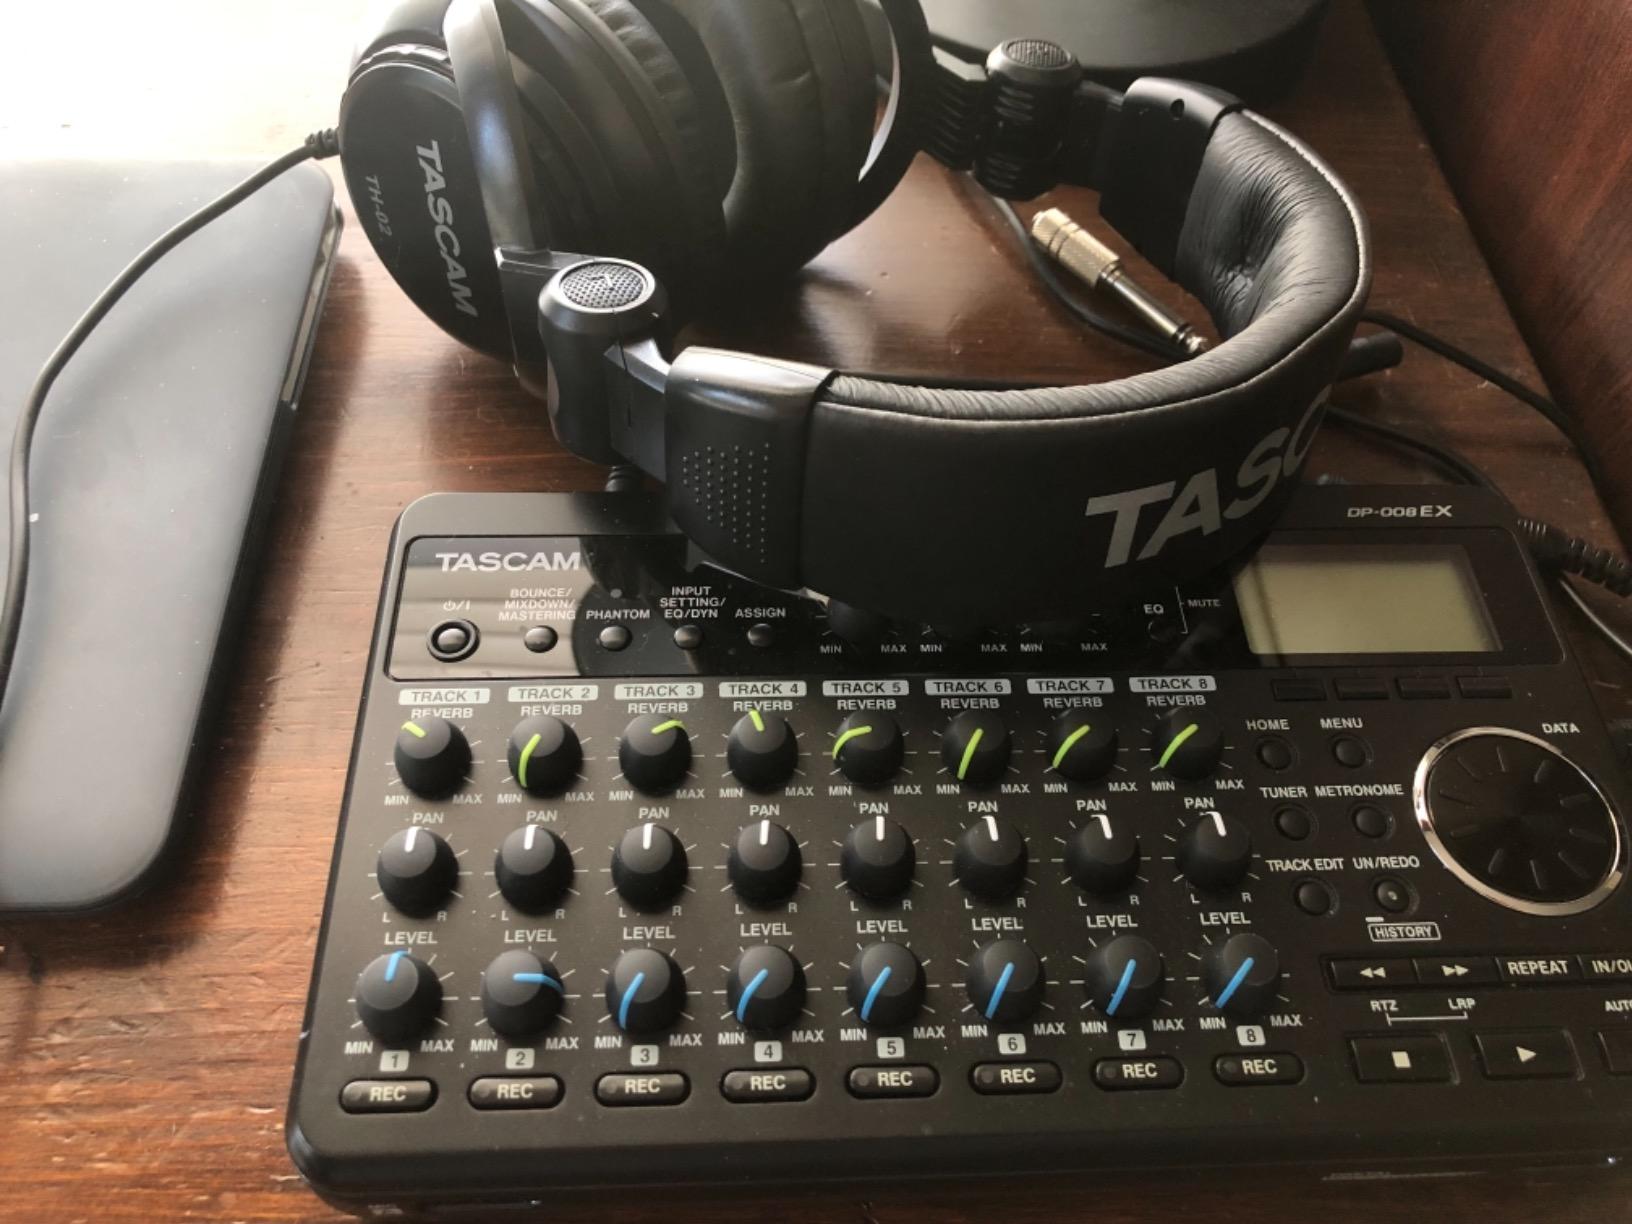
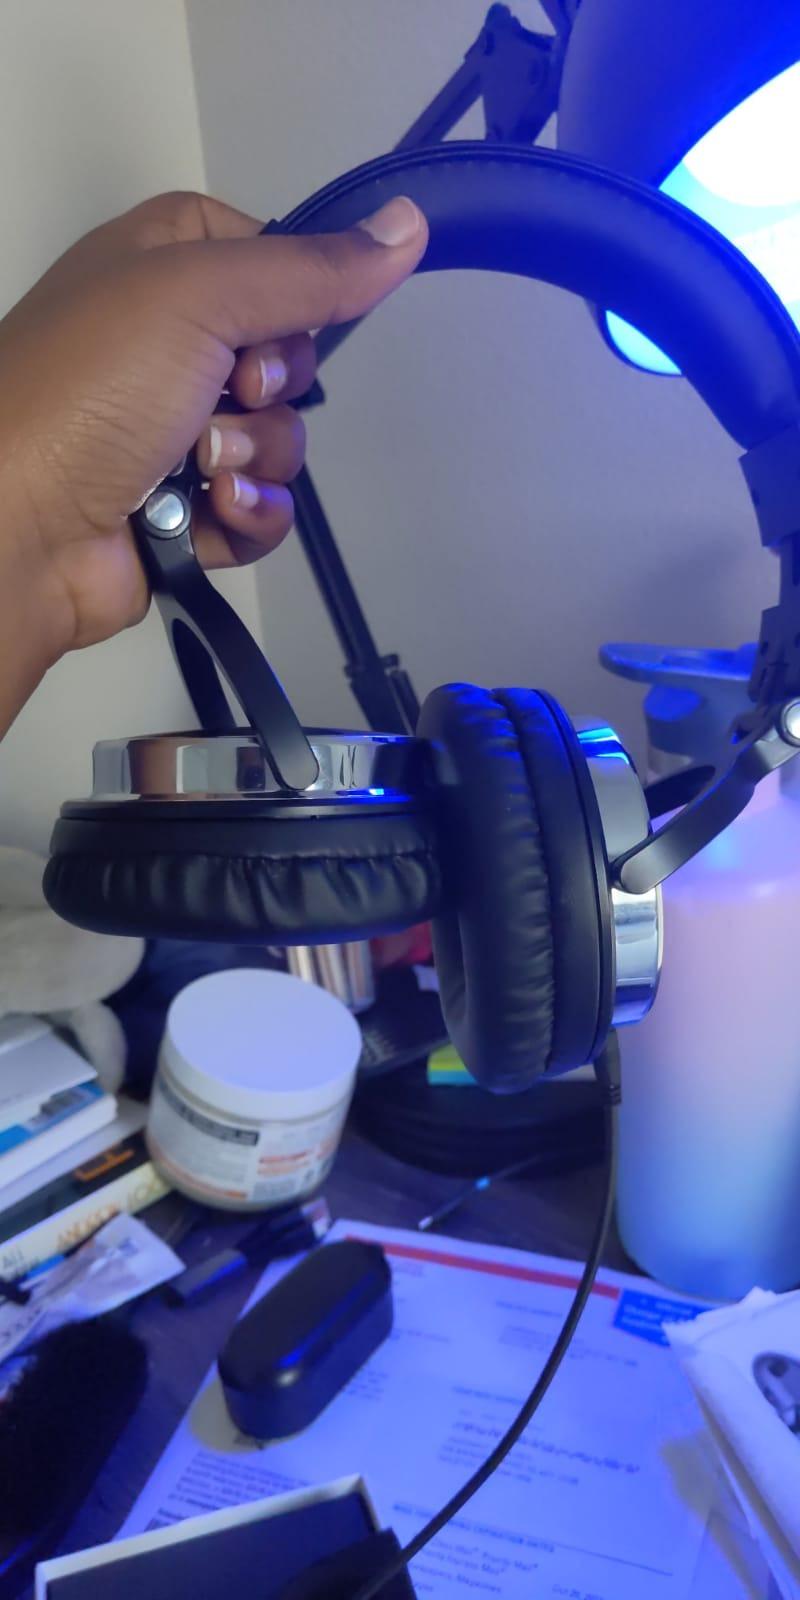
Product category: headphones
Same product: no